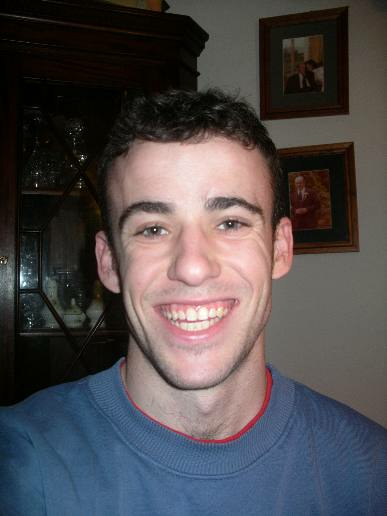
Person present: Yes